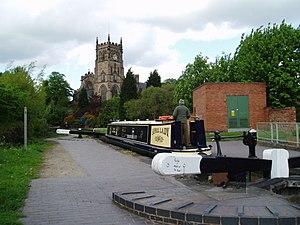
Kidderminster est une ville du Worcestershire, en Angleterre. Située à 17 miles au sud-ouest de Birmingham et à 15 miles au nord de Worcester.